Aleijadinho

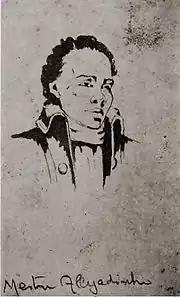
Imaginary portrait of Aleijadinho, by Henrique Bernardelli

The researcher also draws attention to the documentary evidence of receipts signed in 1796, in which Aleijadinho's handwriting is still firm and clear. This is an inexplicable fact if Bretas' biography or the 19th century reports of travelers, such as Luccock, Friedrich von Weech, Francis de Castelnau and others, certainly repeating what they had heard from the locals, claiming Aleijadinho had lost not only fingers, but even his hands, are taken into account. However, according to Bury, from that date his handwriting visibly deteriorated. Chartier, Hansen, Grammont and others have echoed the same arguments as Gomes Júnior; Barretto added that the figure of Aleijadinho is currently a decoy for tourism in Ouro Preto to such an extent that his illness, represented in the books, is "commercialized" in some tourist spots in the city. In the midst of this web of dubious biographical constructions largely consecrated by tradition, several scholars have tried to separate fact from legend, in an effort that began almost at the same time as the mythical image around it was created, with the pioneering writings of José Mariano Filho and Roger Bastide on this topic, later supported by several others such as those of the aforementioned authors.